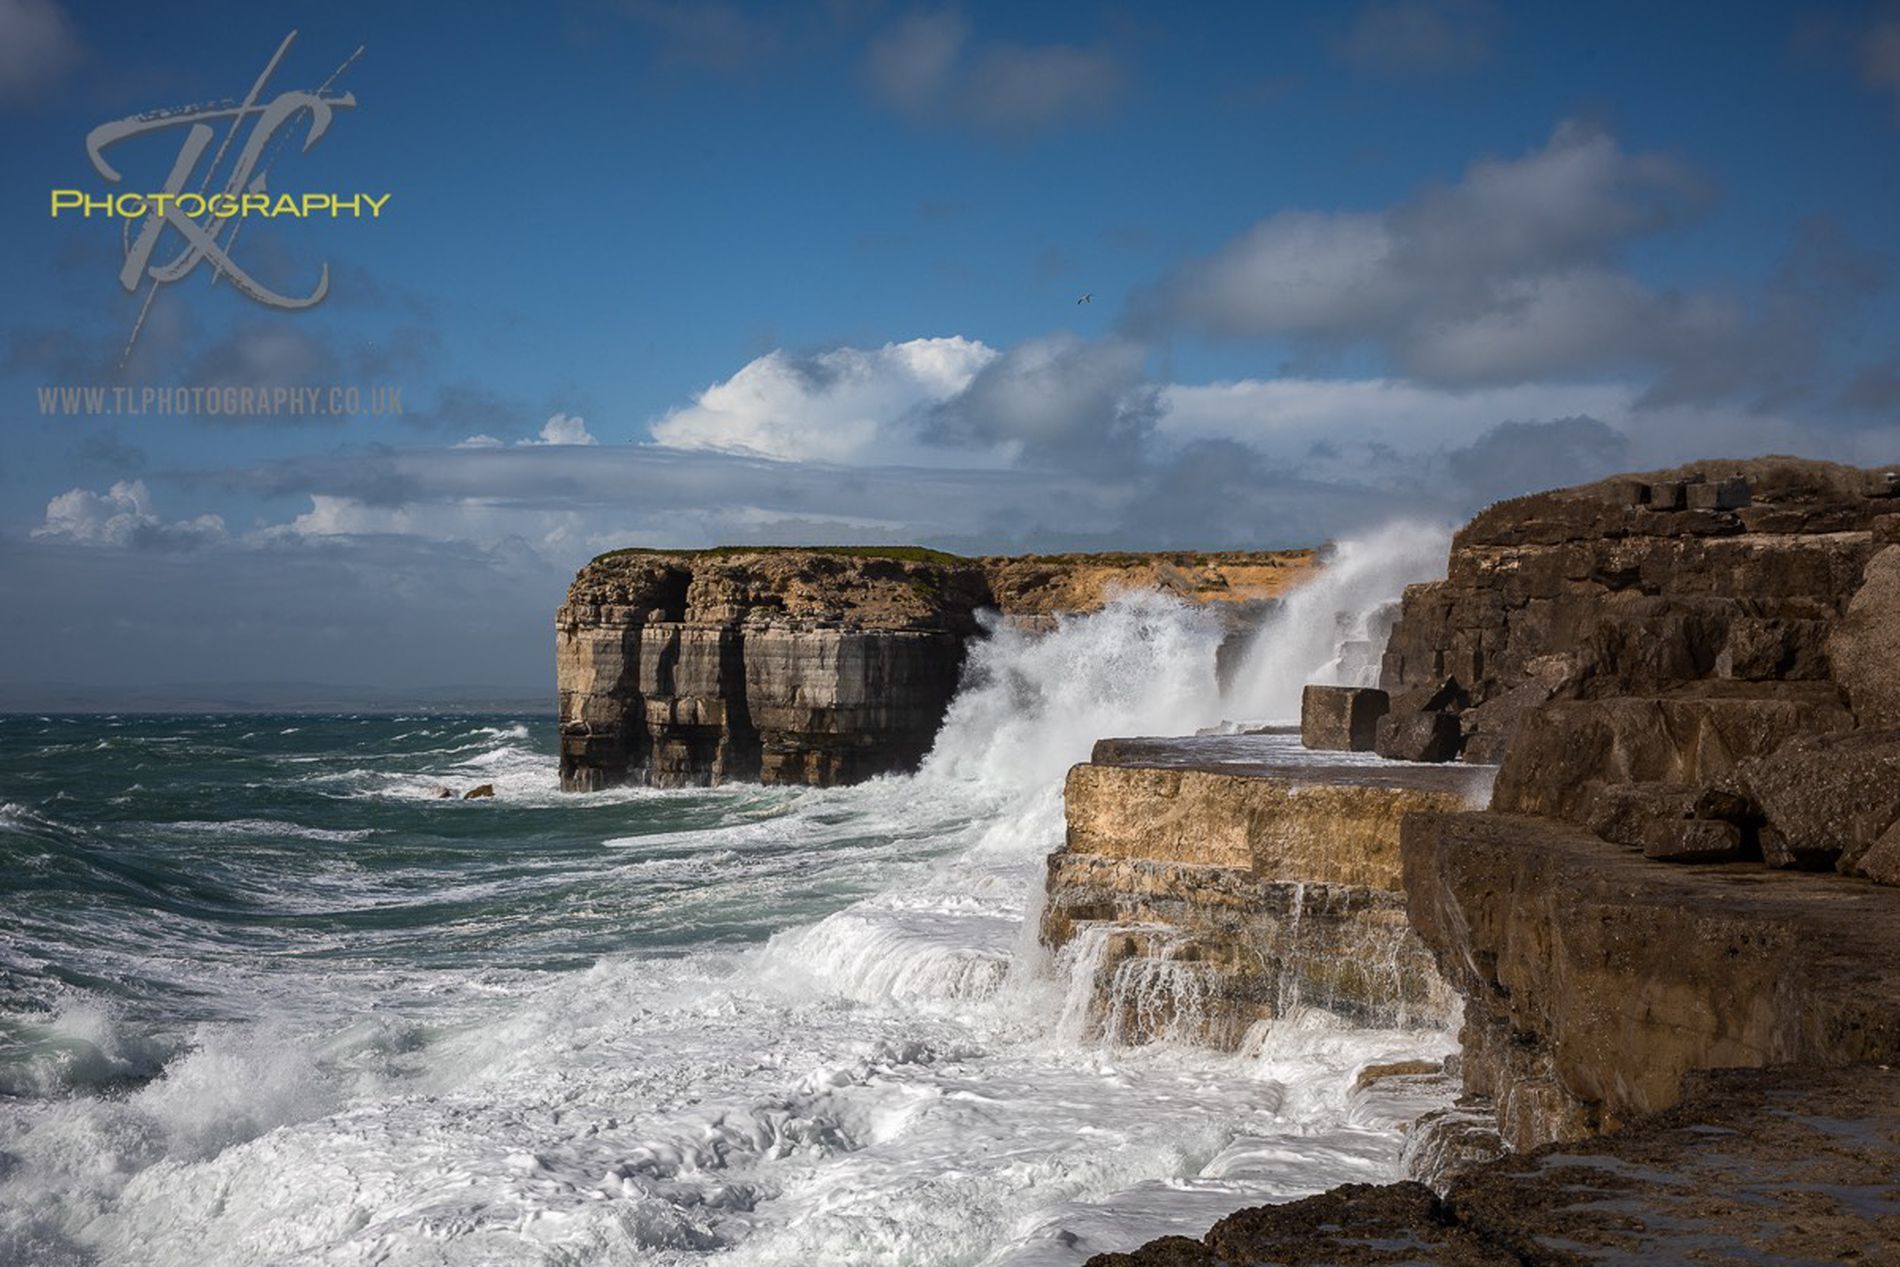
Waves Crashing Rocky Cliff
The picture is that of a rough sea with big, white waves pounding against a tall, rock cliff. The cliff is made up of brown and gray layers of rock. Above the cliff, there is sky with blue patches and white clouds. On the top left corner, one can see a watermark that says "Photography" along with some letters and a website address.
The picture looks as though it has been taken from a very slightly low level, looking upwards at the powerful waves crashing over the cliff. The setting is outside by the sea, most likely on a coast with cliffs that are high. The atmosphere is untamed, dynamic,. The most common colors are the dark blue and white of the sea, the brown and gray of the cliff, and the blue and white of the sky. The landscape gives a sense of the naked power of nature and the beauty of the seashore
Labels: Cliff, Nature, Outdoors, Sea, Water, Scenery, Sea Waves, Promontory, Rock, Shoreline, Coast, Sky, Beach, Waterfall, Landscape, watermark
Camera: Canon Canon EOS 5D Mark IV
Lens: 50mm F1.4 DG HSM | Art 014
Aperture: F13
Exposure: 1/250 sec
ISO: 100
Focal length: 50